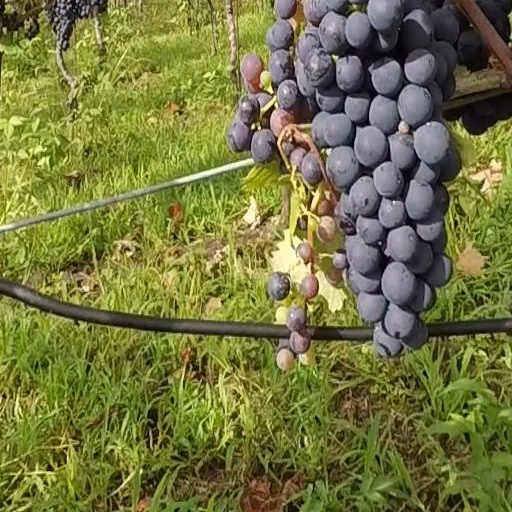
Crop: grape